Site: brandenburg
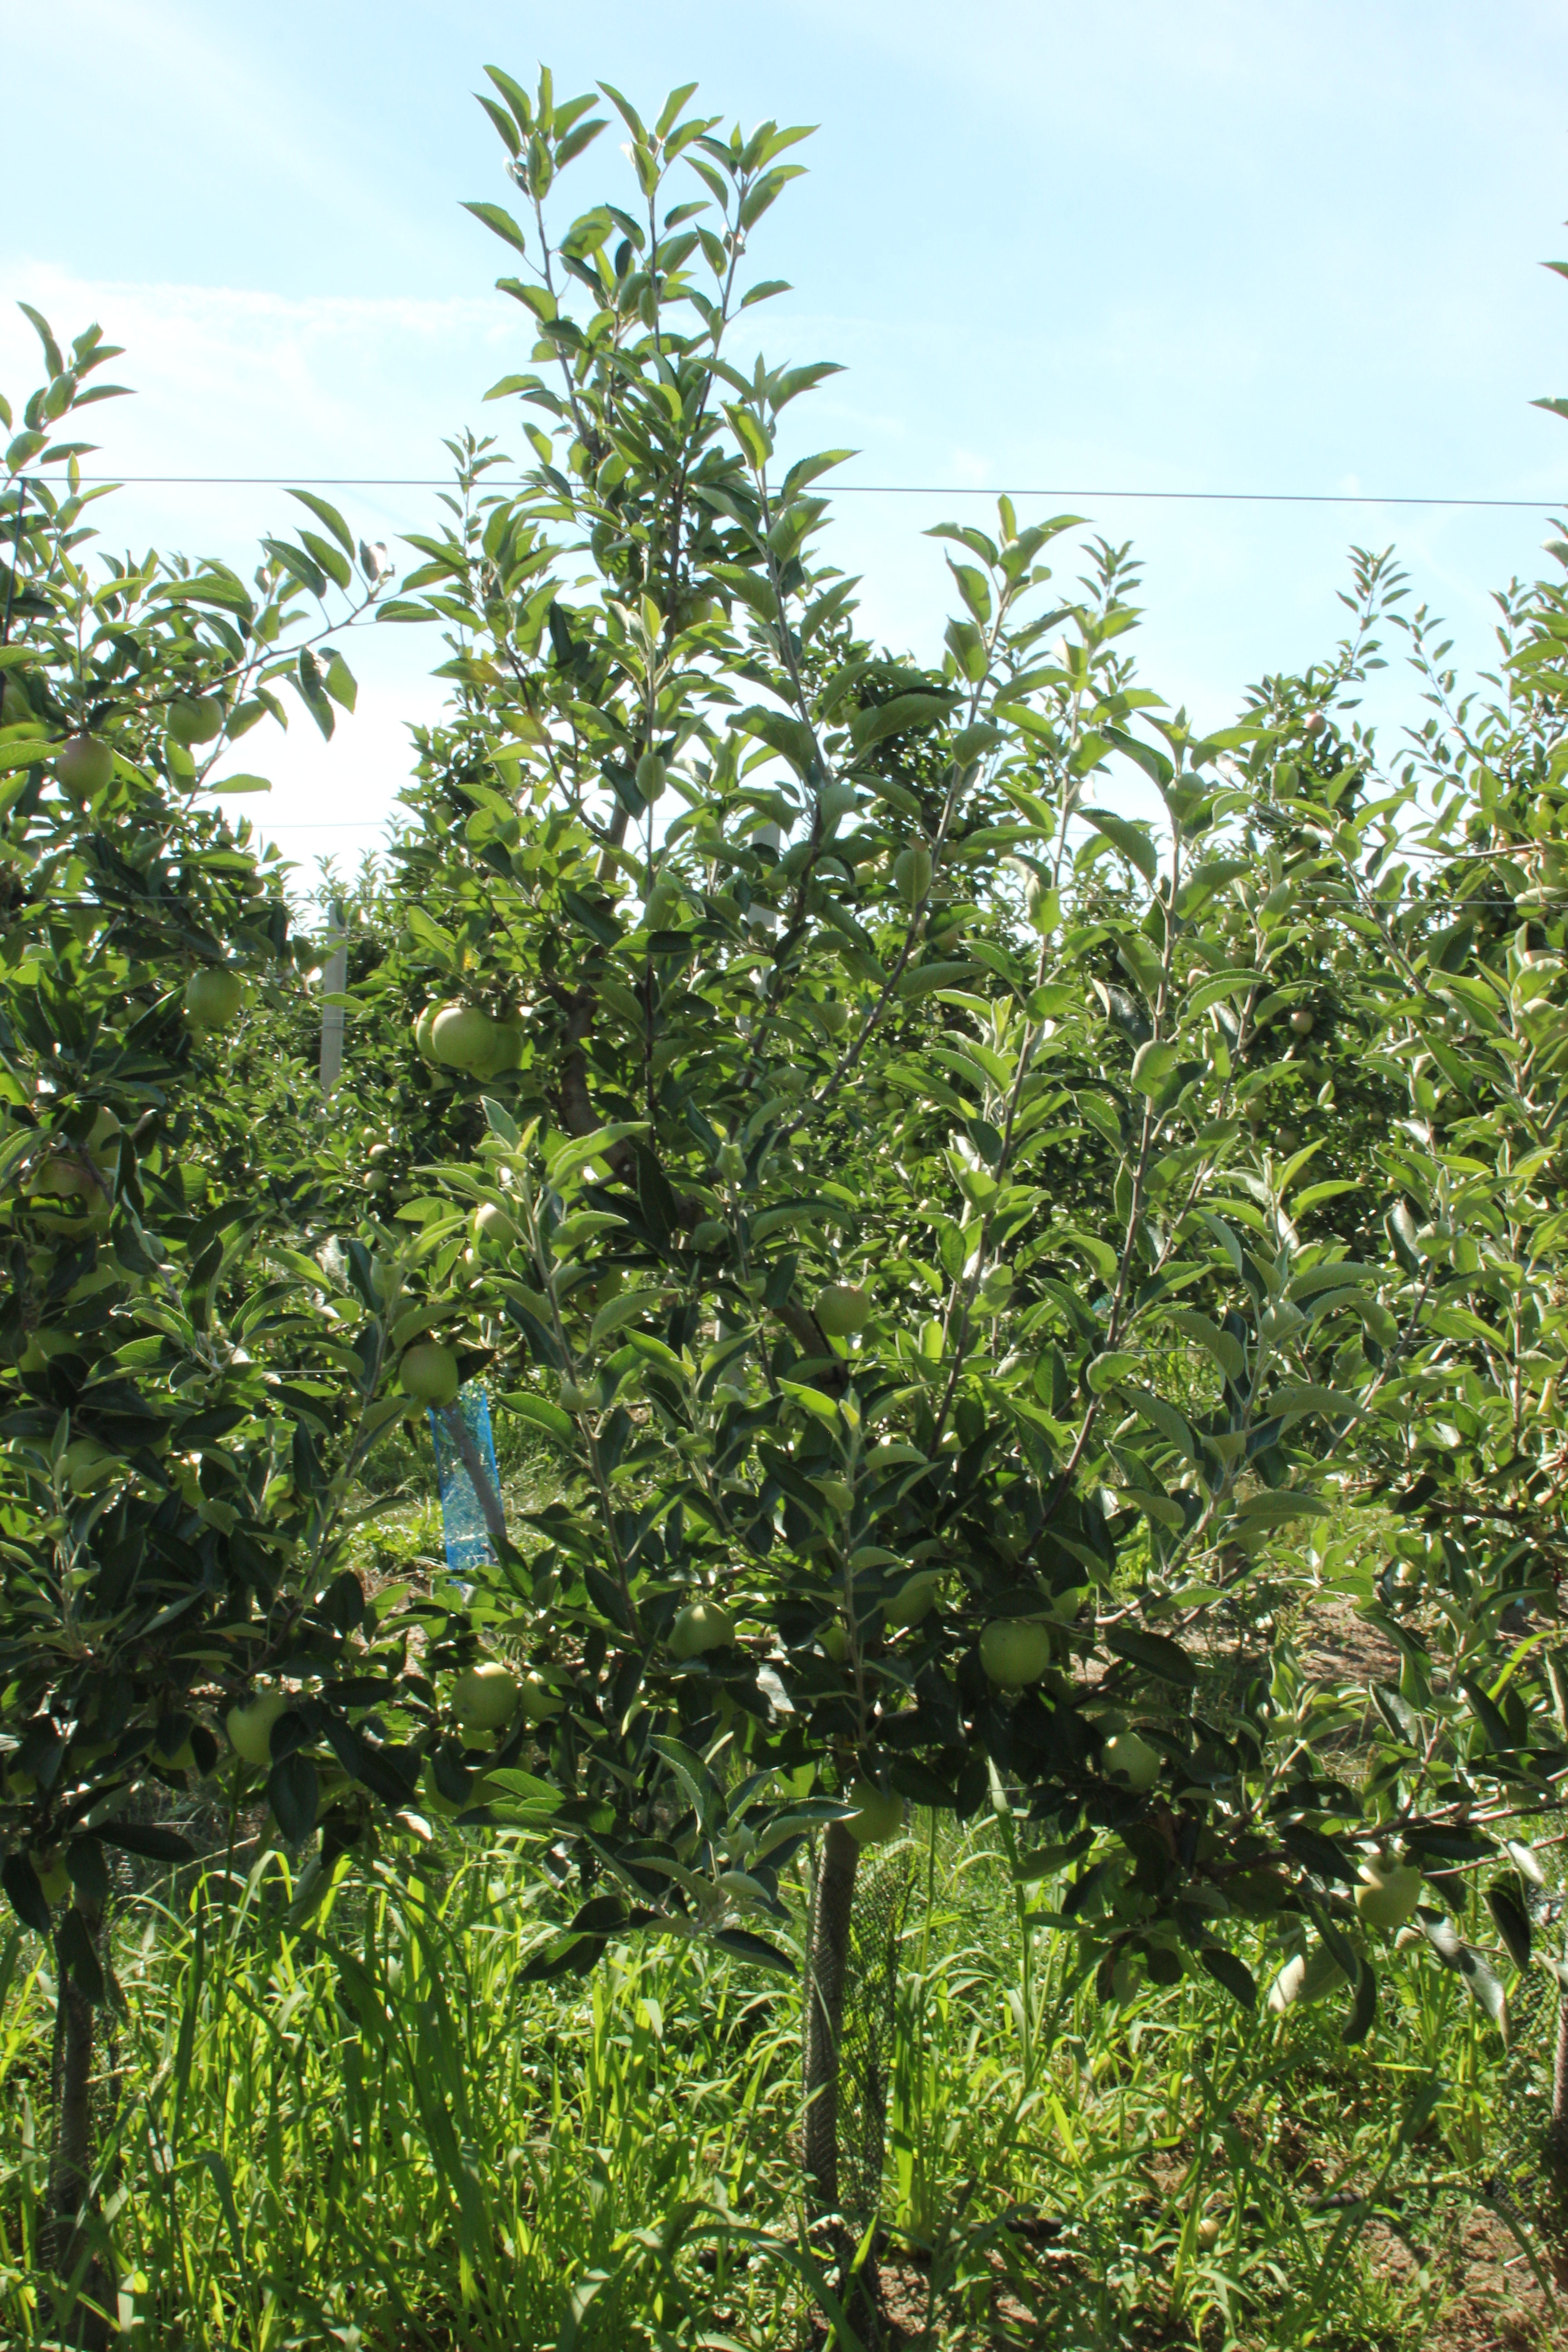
Growth stage (BBCH 77): Development of fruit